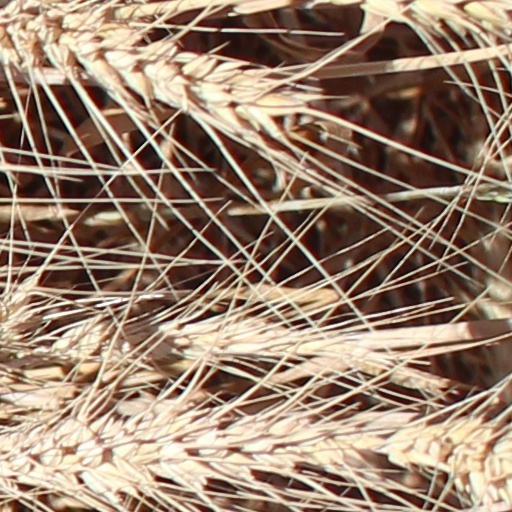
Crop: wheat